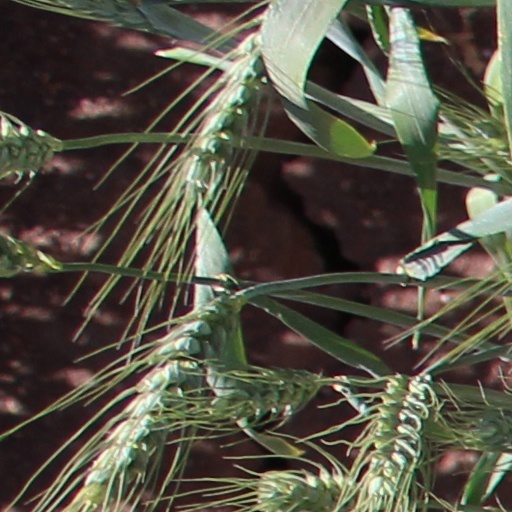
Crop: wheat